Lipovan Orthodox Old-Rite Church

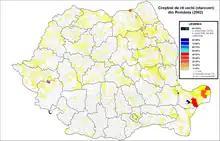
Old Believers in Romania (2002 census)

The Lipovan Orthodox Old-Rite Church (or Orthodox Old-ritualist Church, Orthodox Old-Rite Church) is the Romanian Old Believer jurisdiction of the Belokrinitskaya Hierarchy.